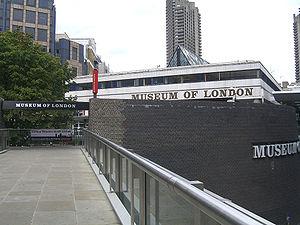
Le musée de Londres est un musée de Londres, fondé en 1976, consacré à l'histoire de la capitale britannique du paléolithique jusqu'à aujourd'hui.